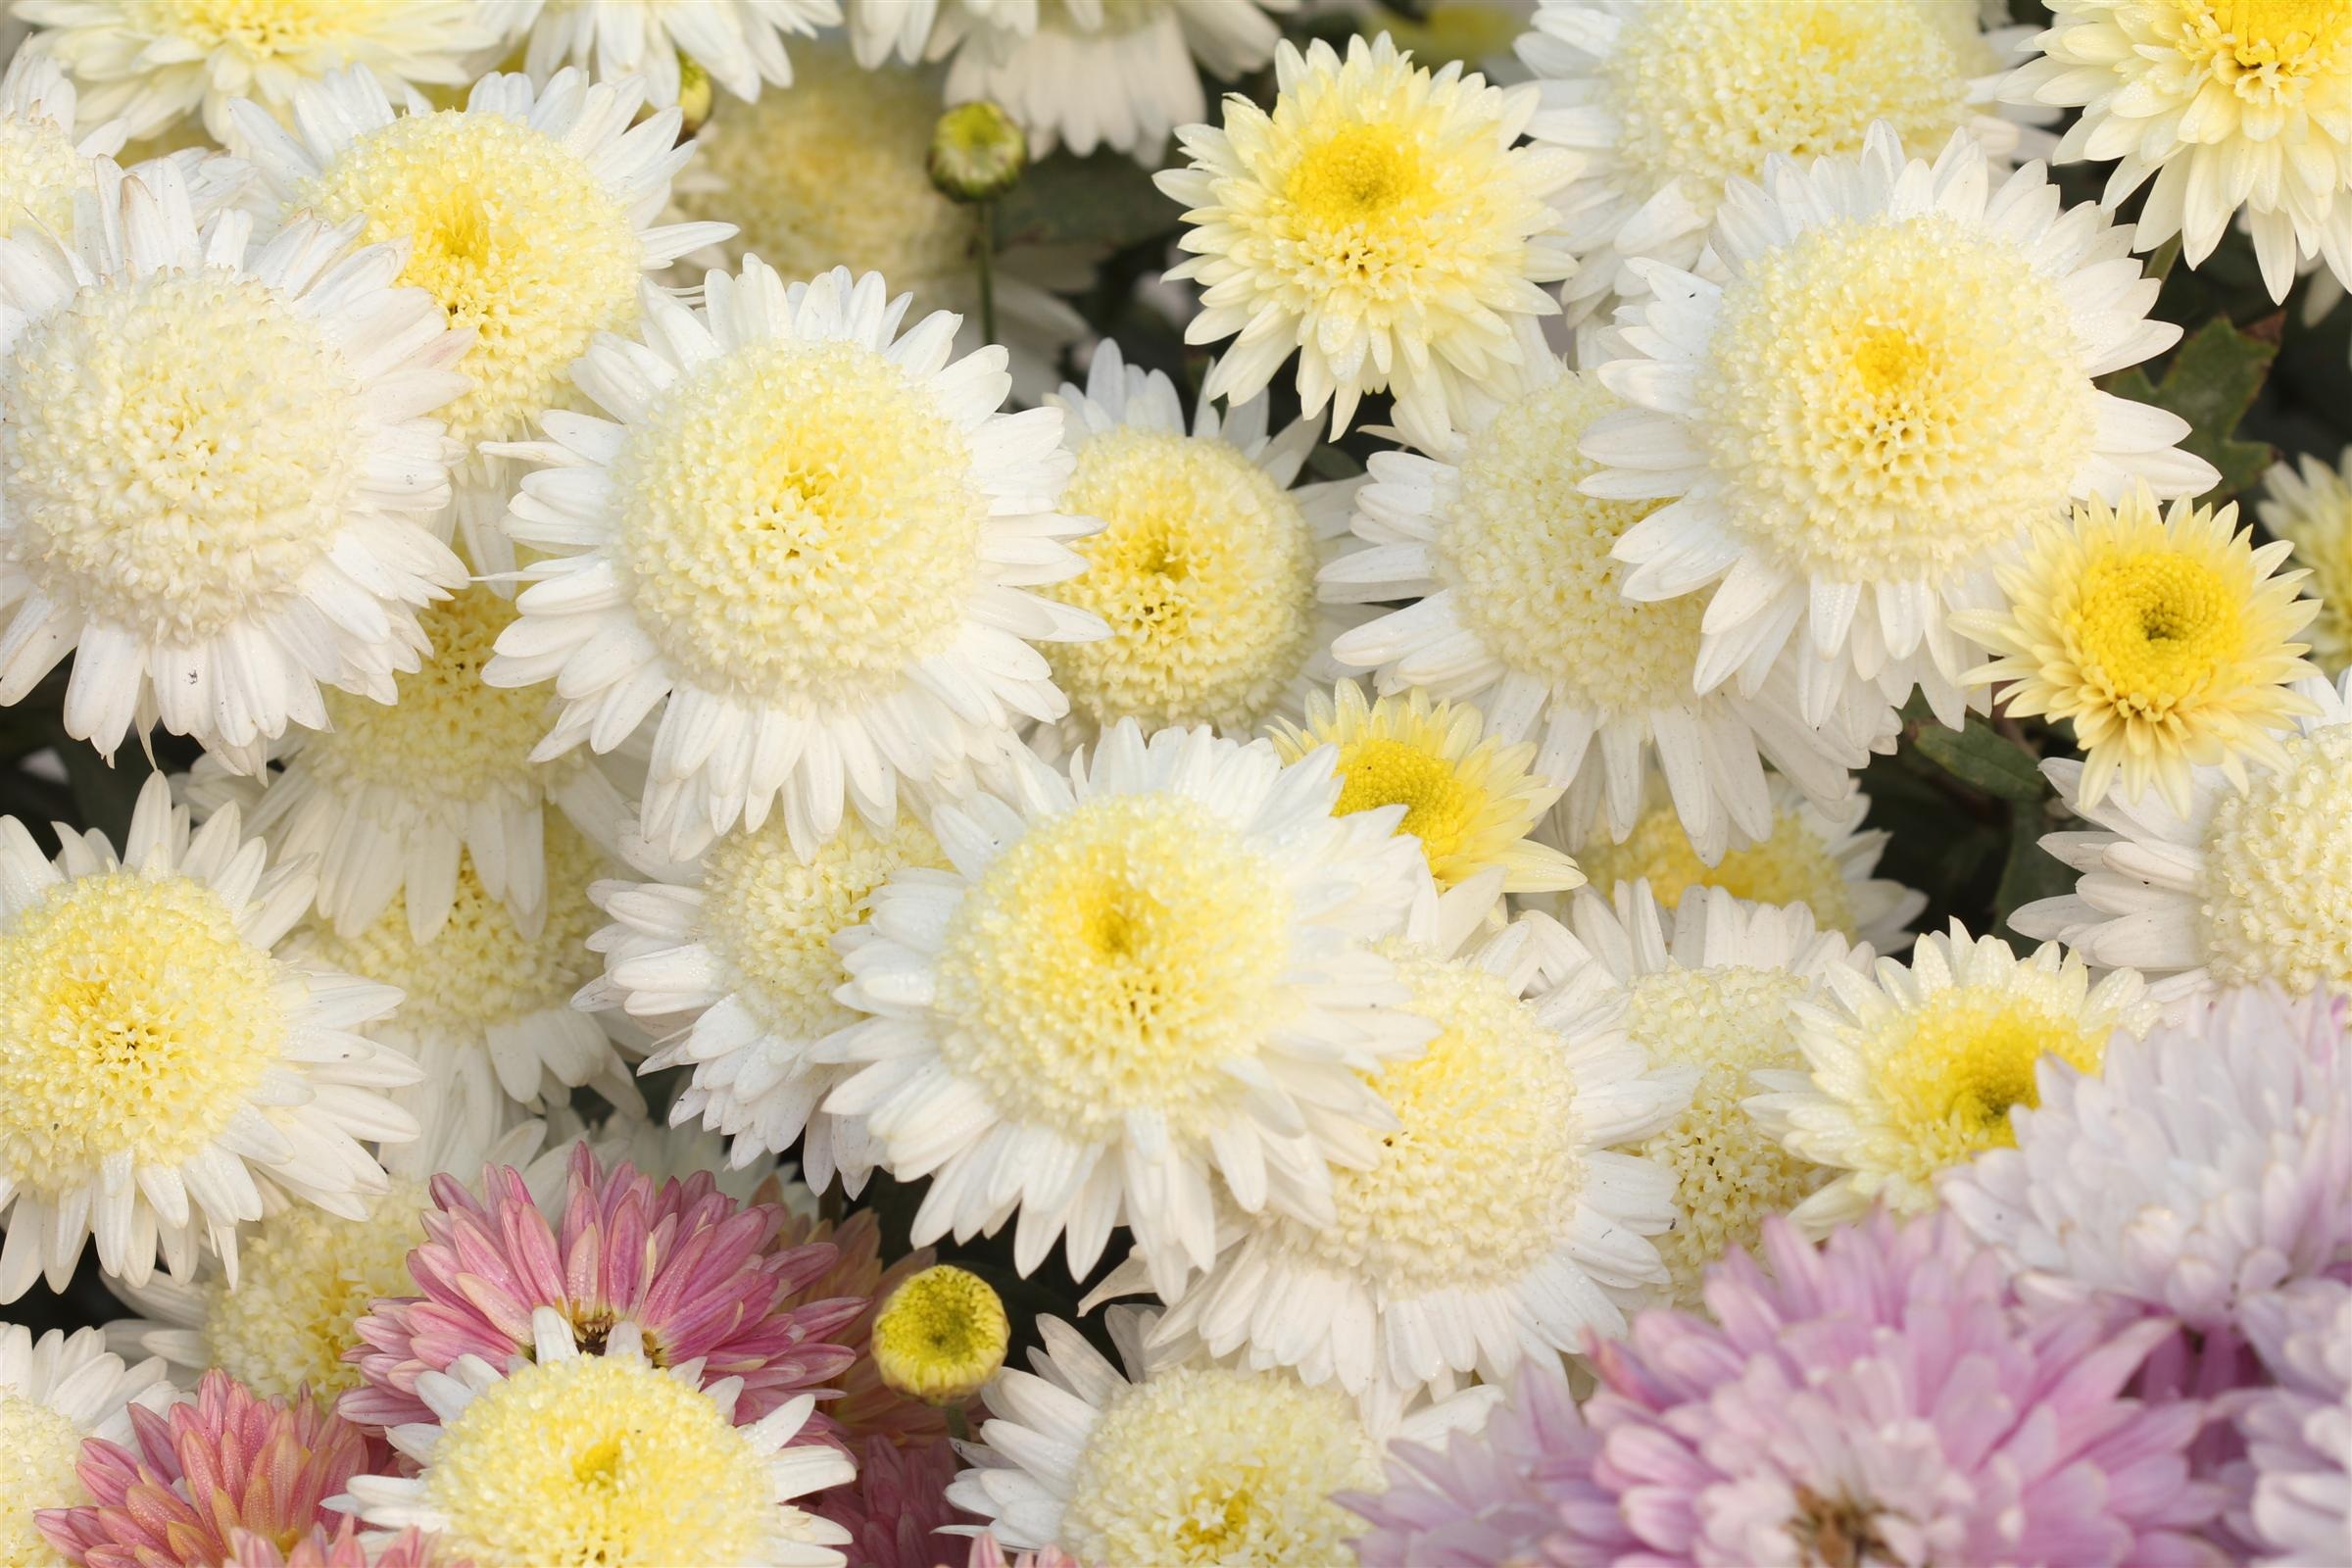
nature, plant, white, flower, petal, flora, chrysanthemum, floristry, flowering plant, daisy family, asterales, annual plant, land plant, marguerite daisy, chrysanths, dorotheanthus bellidiformis